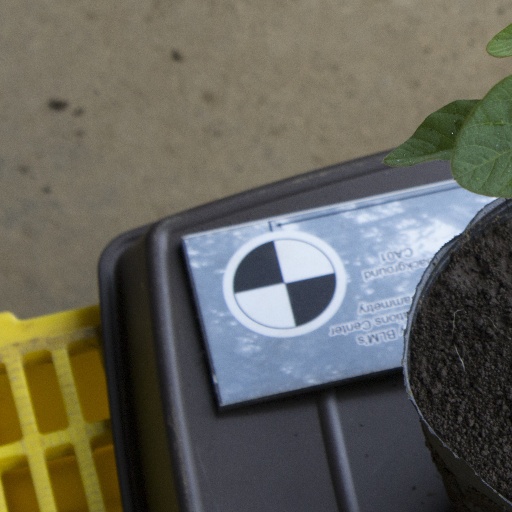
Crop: soybean